College rugby in the United States

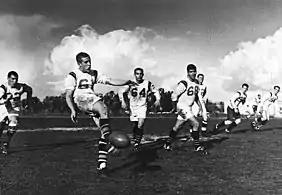
Pacific Tigers kicking off in a 1961 game

27 schools govern their women's teams under applicable NCAA bylaws for recruiting and eligibility, under the NCAA's Emerging Sports for Women program. The NCAA has no authority over men's college rugby.